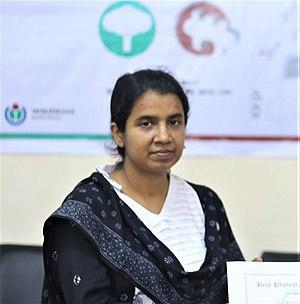
Taslima Akhter, née en 1974, est une activiste et photographe bangladaise. Elle est diplômée de l’université de Dacca et de l’école de photographie Pathshala. Elle est membre de plusieurs organisations activistes. L’effondrement du Rana Plaza en 2013 est devenu mondialement connu grâce à sa photo emblématique d’un homme et d’une femme qui sont morts dans les bras l’un de l’autre.